JR Motorsports

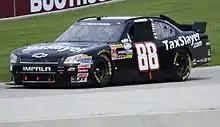
Aric Almirola driving the No. 88 car in the 2011 Bucyrus 200

In 2006, the team fielded the No. 83 team as a part-time second car. The car was driven by Shane Huffman with sponsorship from the Make a Wish Foundation. The car returned in 2008 driven by Dale Earnhardt Jr. with the US Navy sponsoring. In 2010, JR Motorsports and Richard Childress Racing announced that the number would switch from No. 83 to No. 3 with Dale Earnhardt Jr. driving the car at Daytona in July with Wrangler sponsoring the car. This was a tribute to Dale Earnhardt, being inducted into the NASCAR Hall of Fame in May. Earnhardt Jr. won the race in the No. 3 car.